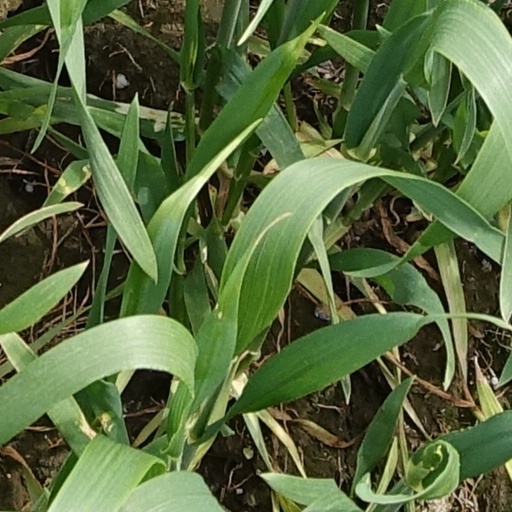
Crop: wheat